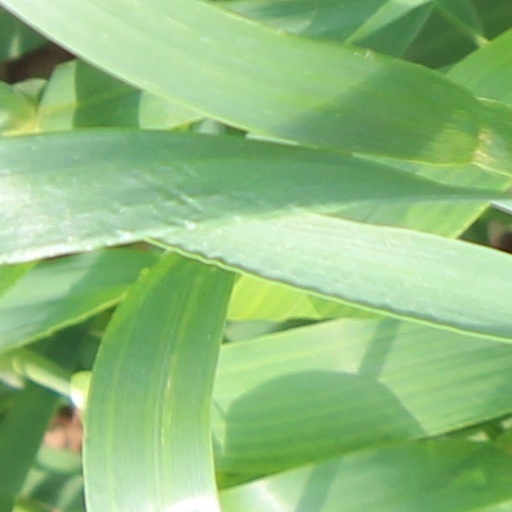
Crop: wheat